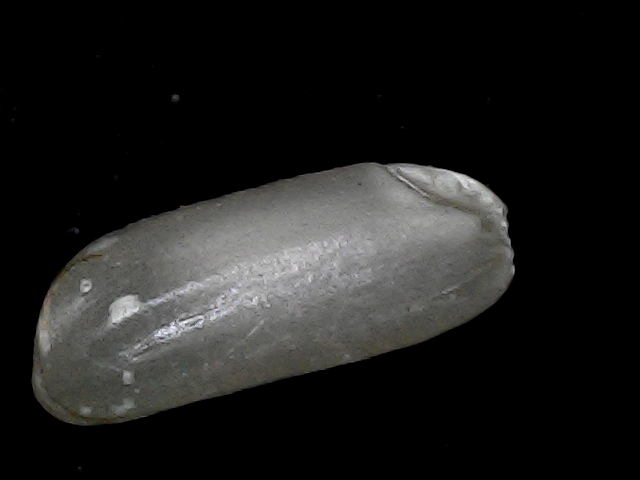
Rice variety: BD79